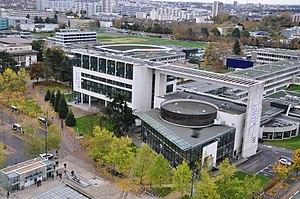
Campus de Villejean depuis le cours Kennedy, Rennes.
Le Campus de Villejean est un campus situé à Rennes, en France. Aménagé au nord-ouest de la ville dans les années 1960, il est commun à l'Université de Rennes 2, à l'Université Rennes 1, à l'École des hautes études en santé publique et accueille environ 32 600 étudiants
Ville étudiante, Rennes est dotée de deux universités et de plusieurs écoles réparties sur plusieurs campus. Il y avait 58 000 étudiants au cours de l'année universitaire 2001-2002.
La ligne A du métro de Rennes, ou ligne a selon la graphie officielle, est l'unique ligne du métro de Rennes. Son parcours traverse la ville de Rennes du nord-ouest au sud-est, reliant les stations J.F. Kennedy à La Poterie.